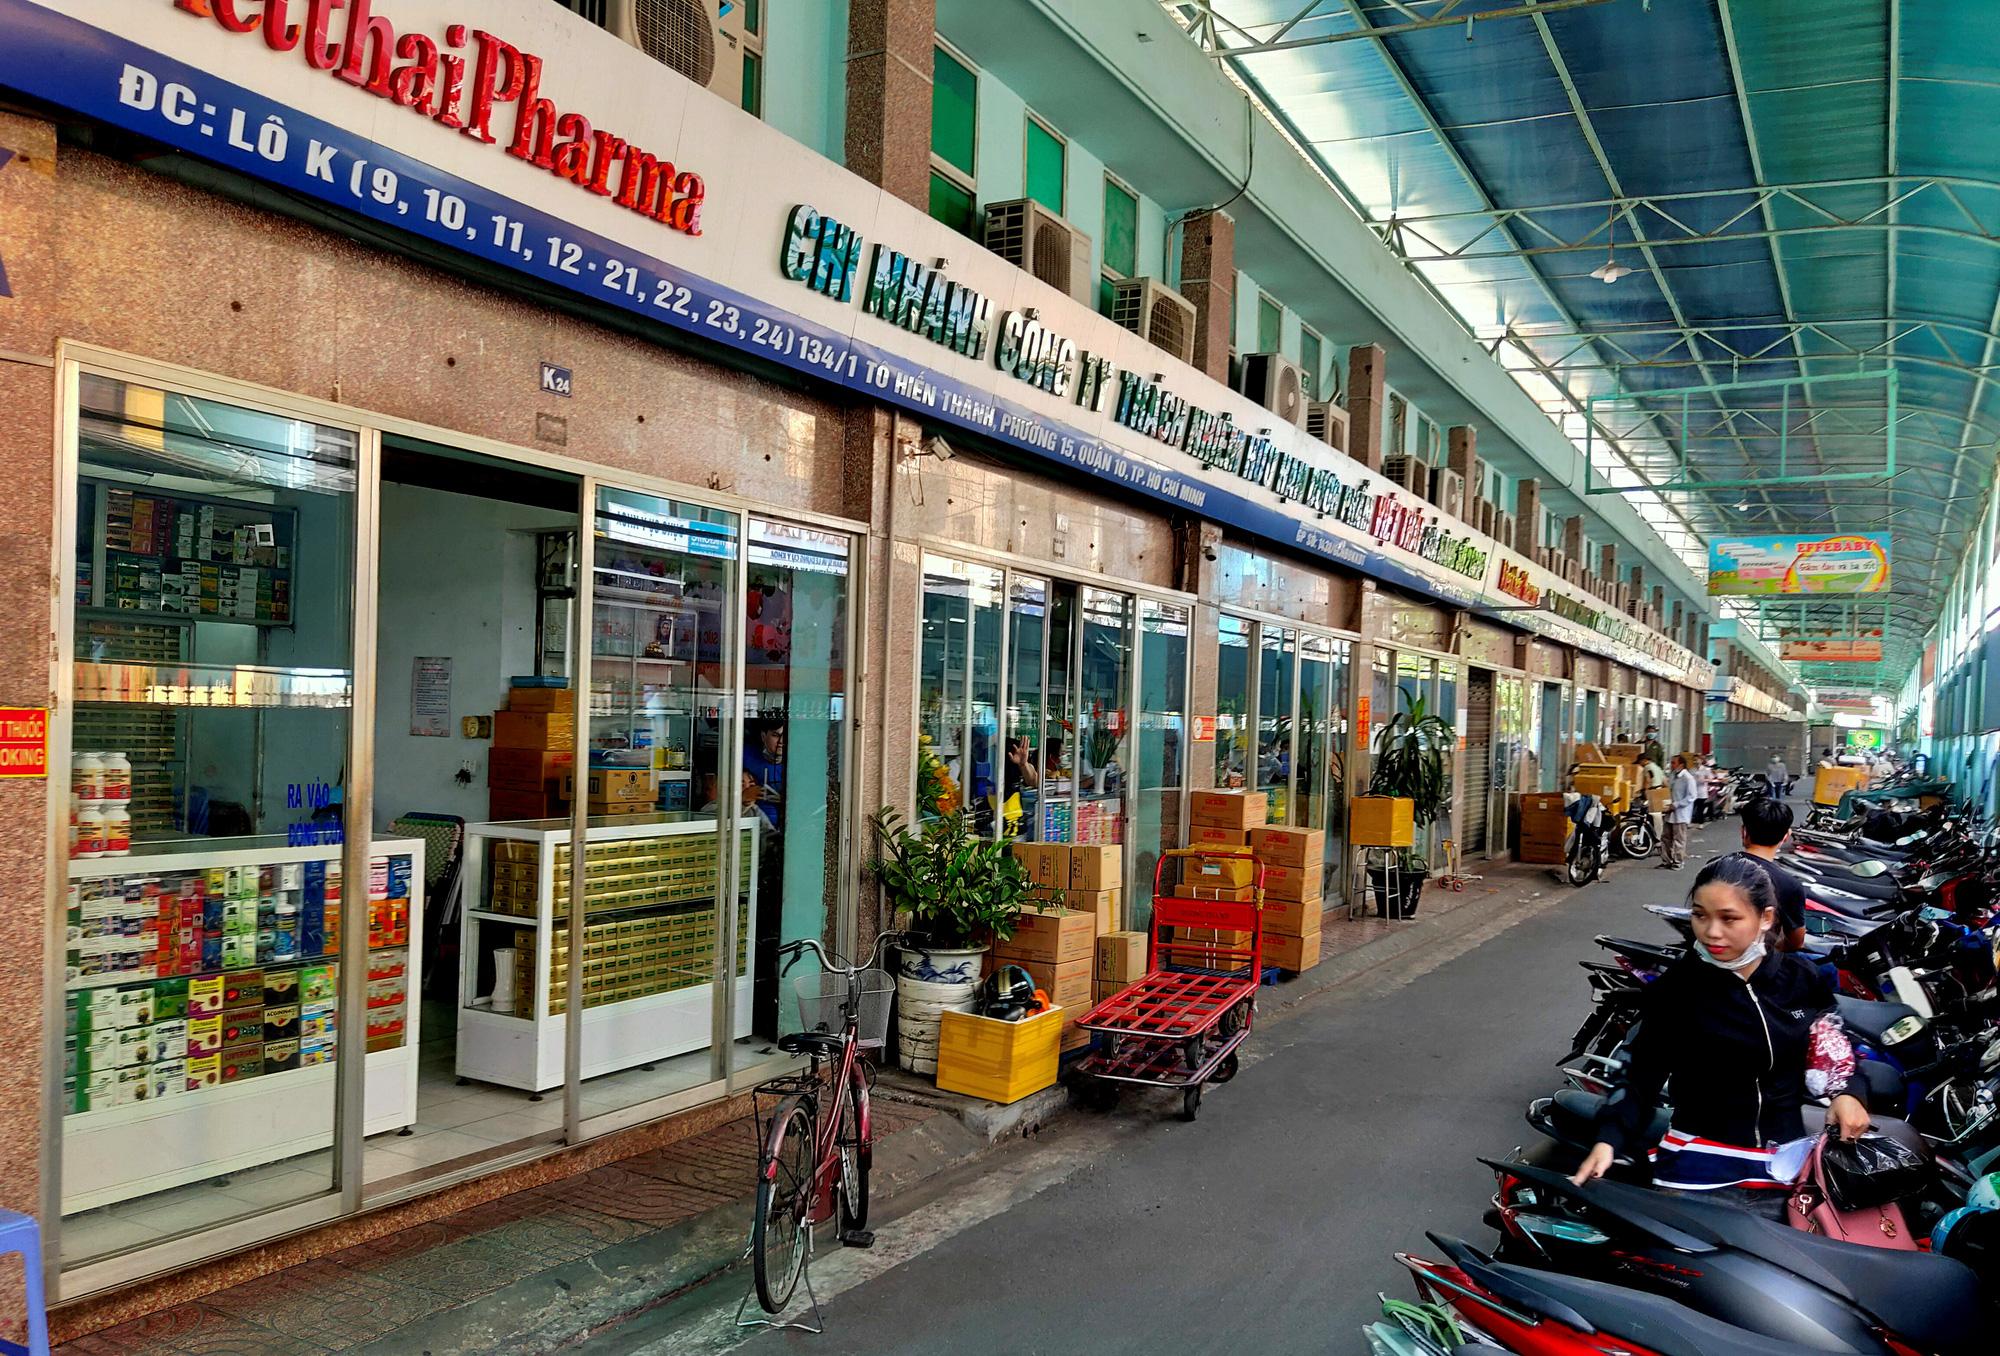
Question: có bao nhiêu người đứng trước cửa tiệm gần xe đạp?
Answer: có hai người